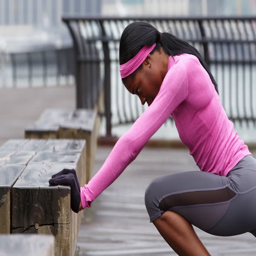
a woman warms up before a run by stretching her legs on a bench